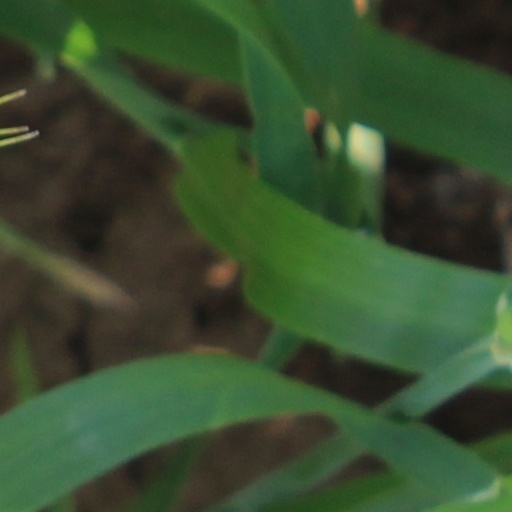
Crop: wheat